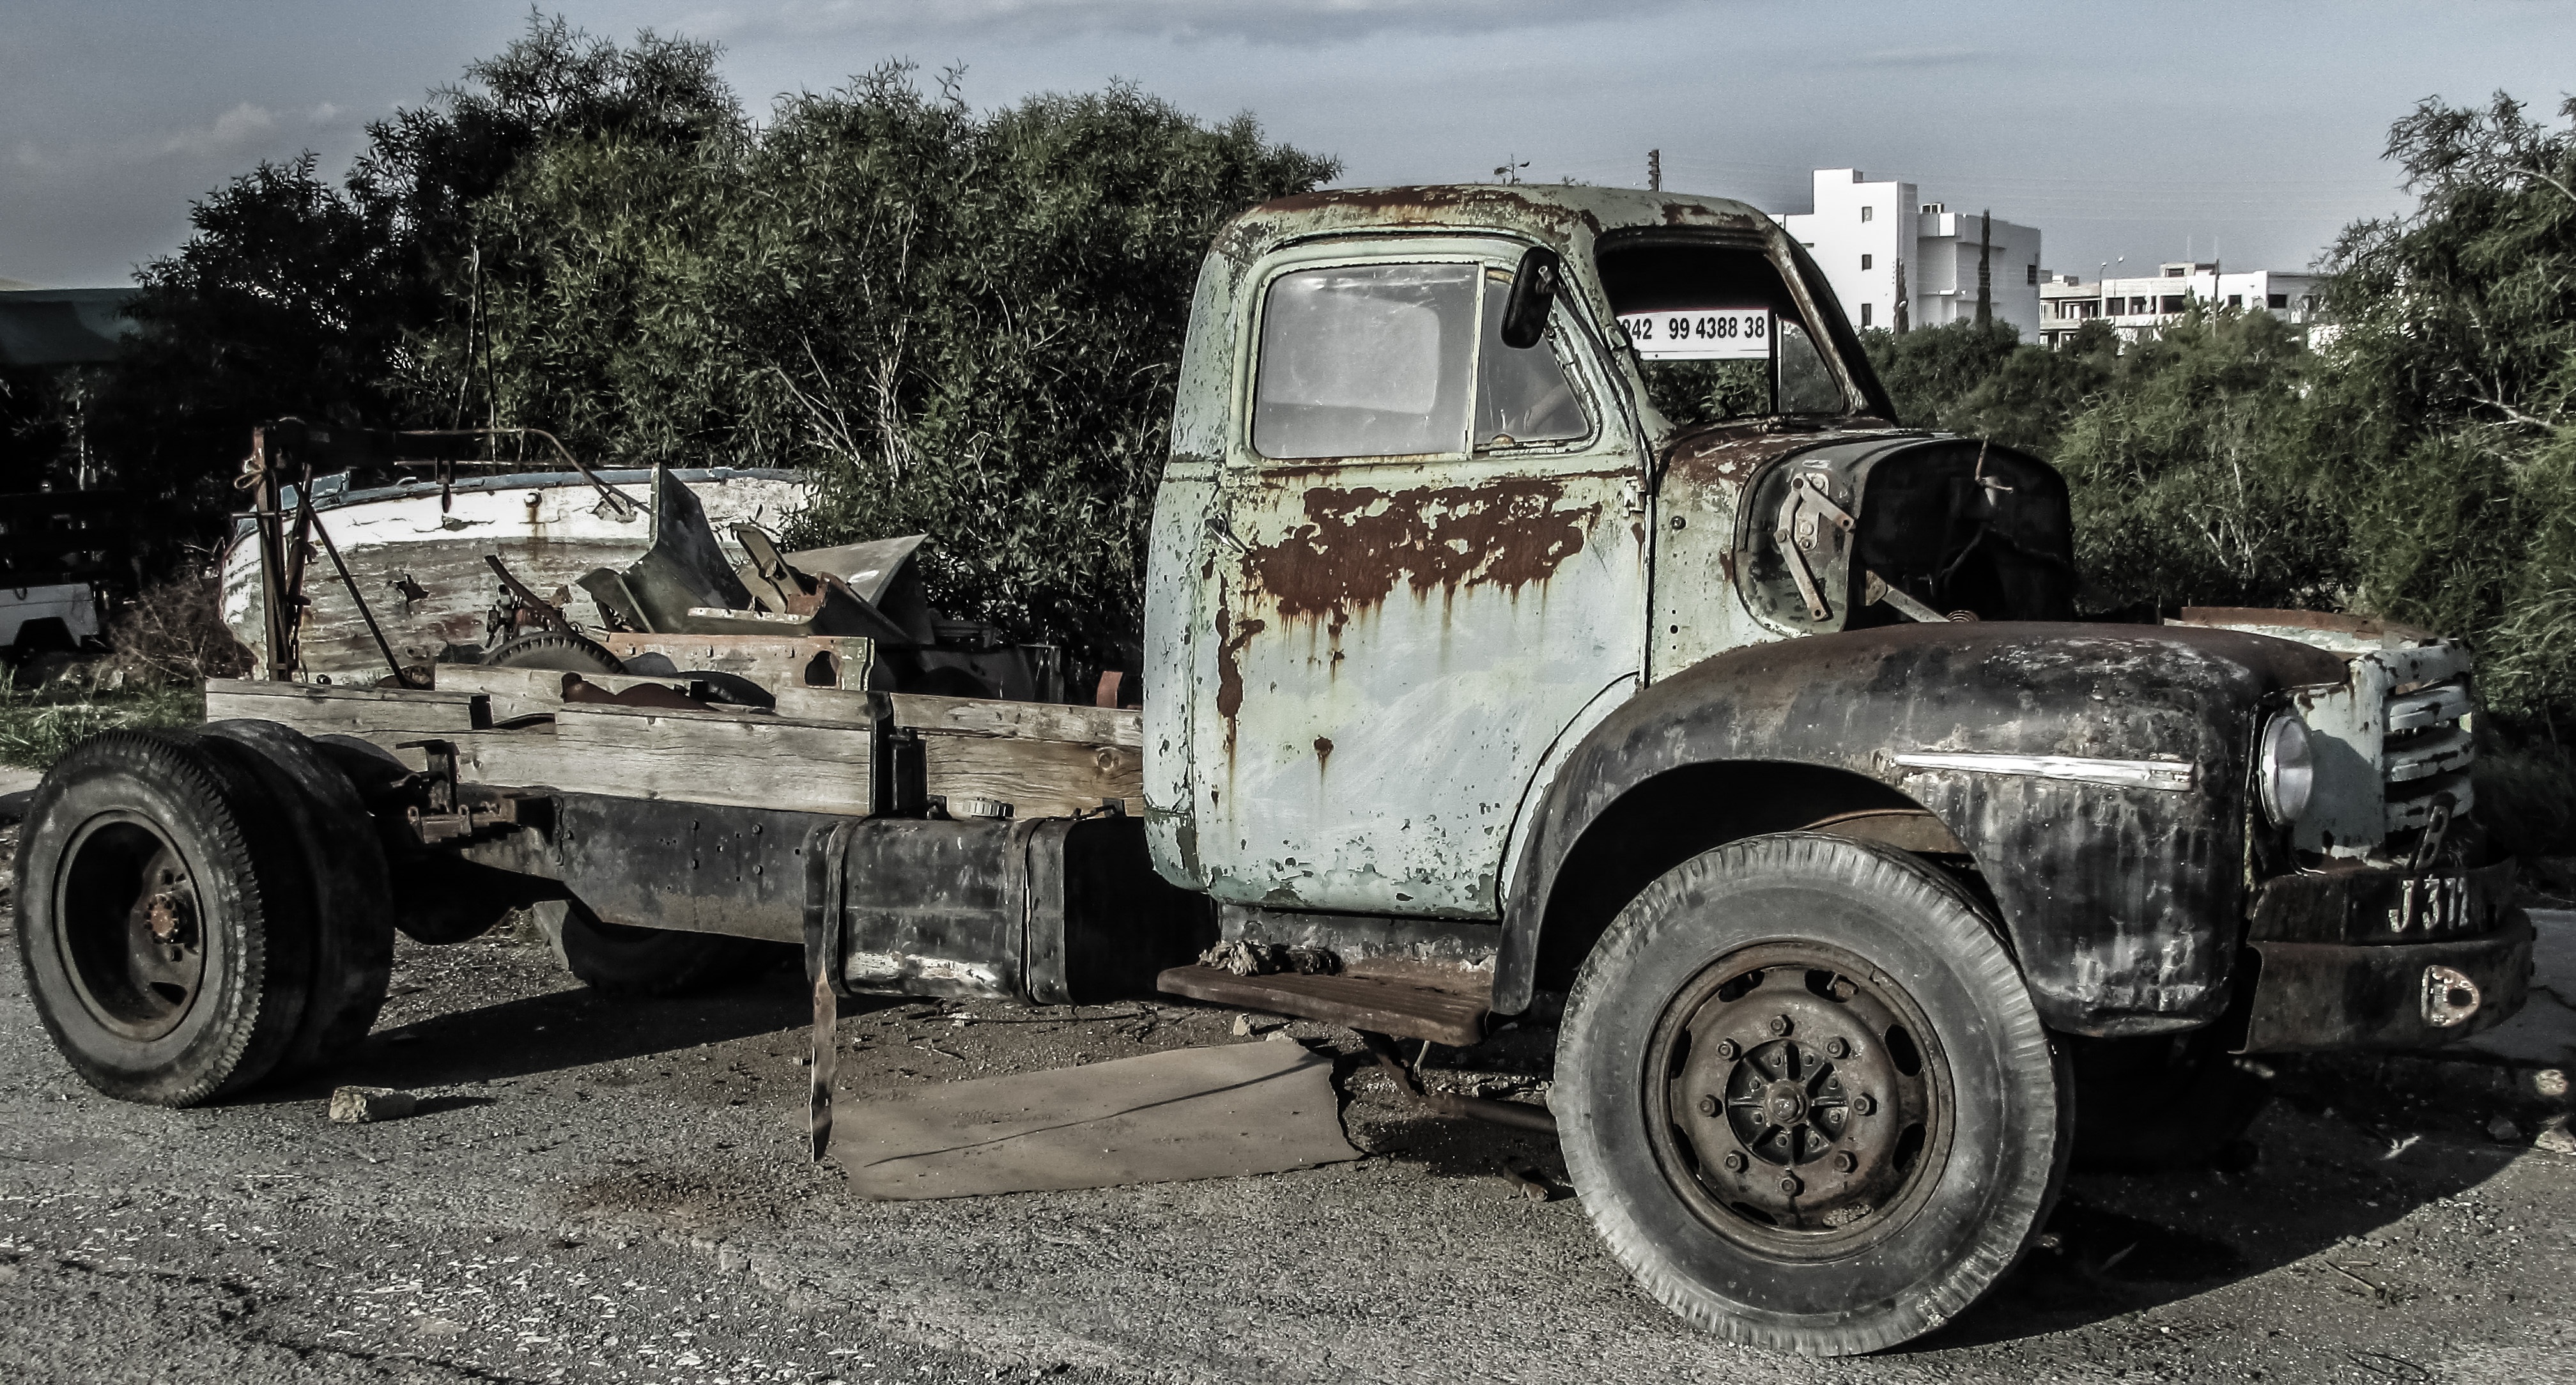
car, automobile, truck, vehicle, abandoned, motor vehicle, weathered, vintage car, rusted, forgotten, antique car, pickup truck, off road vehicle, old truck, land vehicle, armored car, automobile make, off roading, military vehicle